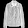
Label: Coat